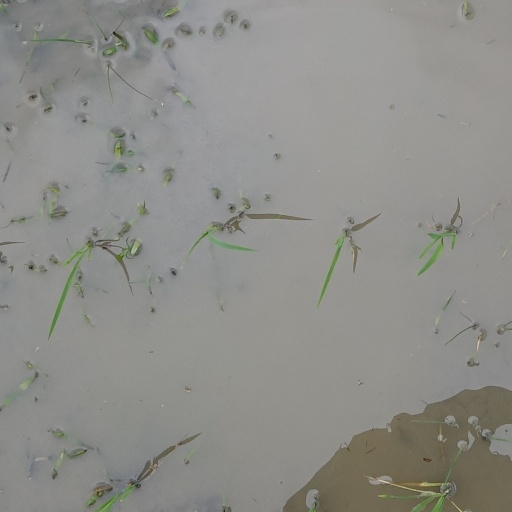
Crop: rice